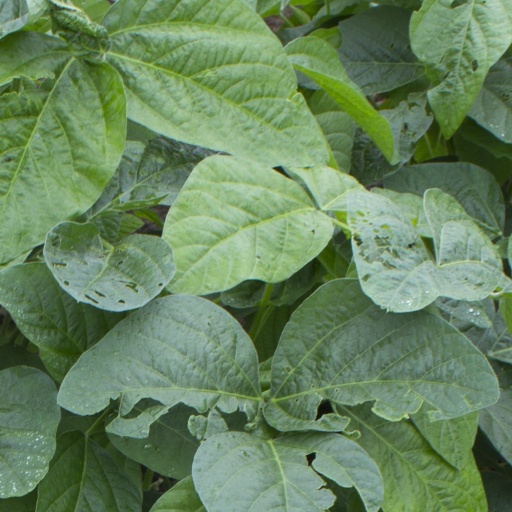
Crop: soybean